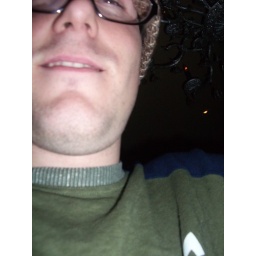
Anthony in Alaina's hat & glasses